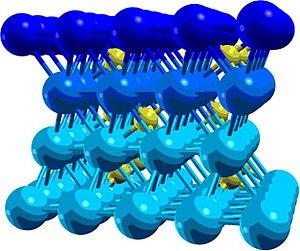
Carbure de palladium formé dans les conditions réactionnelles de l’hydrogénation de l’acétylène.
Philippe Sautet est un chimiste français. Il a été élu à l'Académie des sciences le 30 novembre 2010.